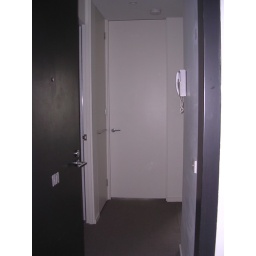
You can see the bedroom door in the front